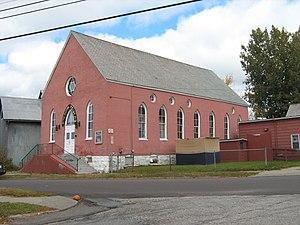
Burlington est la plus grande ville de l'État du Vermont, aux États-Unis. La ville est également le siège du comté de Chittenden. Burlington est située sur la rive est du Lac Champlain, à 72 km au sud de la frontière canadienne et à 151 km au sud de Montréal. Selon les dernières estimations du Bureau du recensement des États-Unis, Burlington comptait 42 417 habitants en 2010.